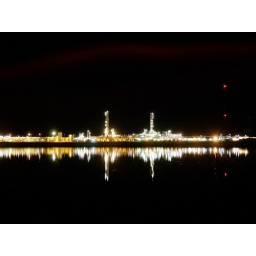
the plant at night, reflected in the produced water evaporation pond... i am kinda getting into the whole long exposure thing